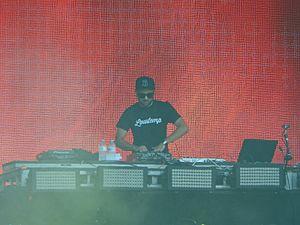
Gramatik, de son vrai nom Denis Jašarević, est un DJ, producteur slovène, né le 19 octobre 1984 à Portorož, Slovénie.